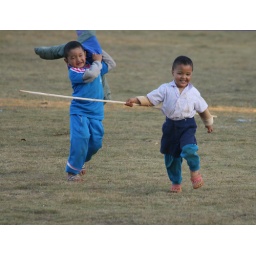
Chidren of hill tribes playing in the field at mountainous Maesalong, Northern Thailand